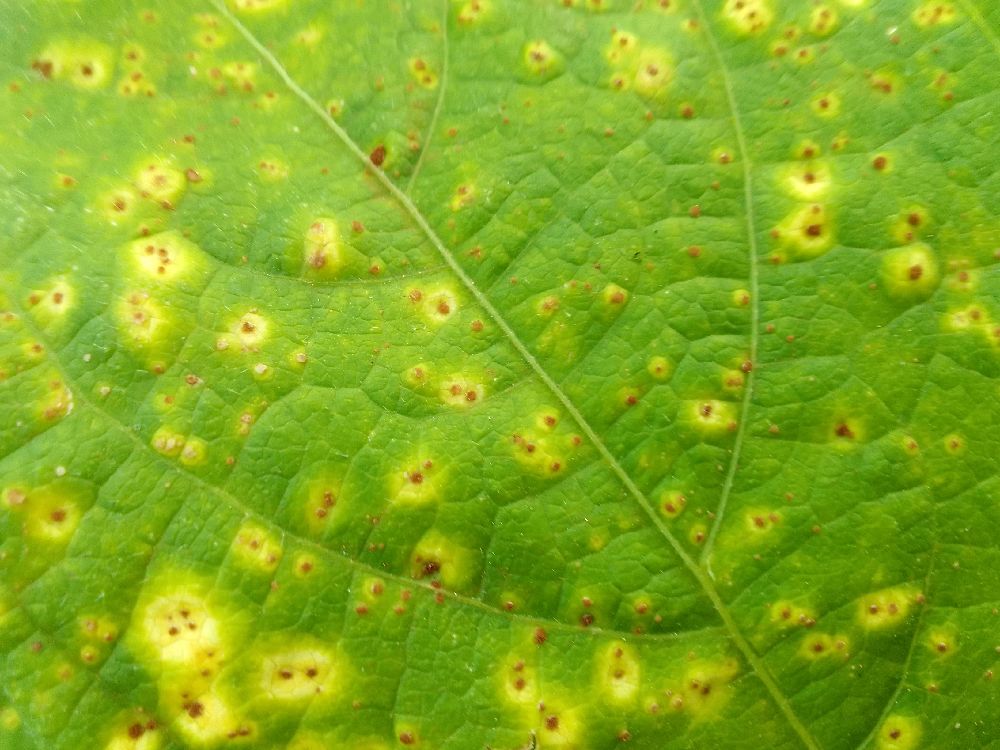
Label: rust